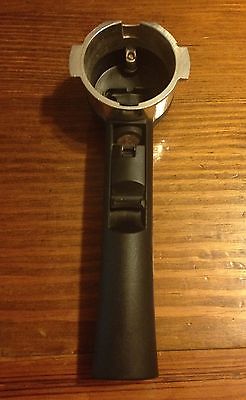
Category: coffee maker